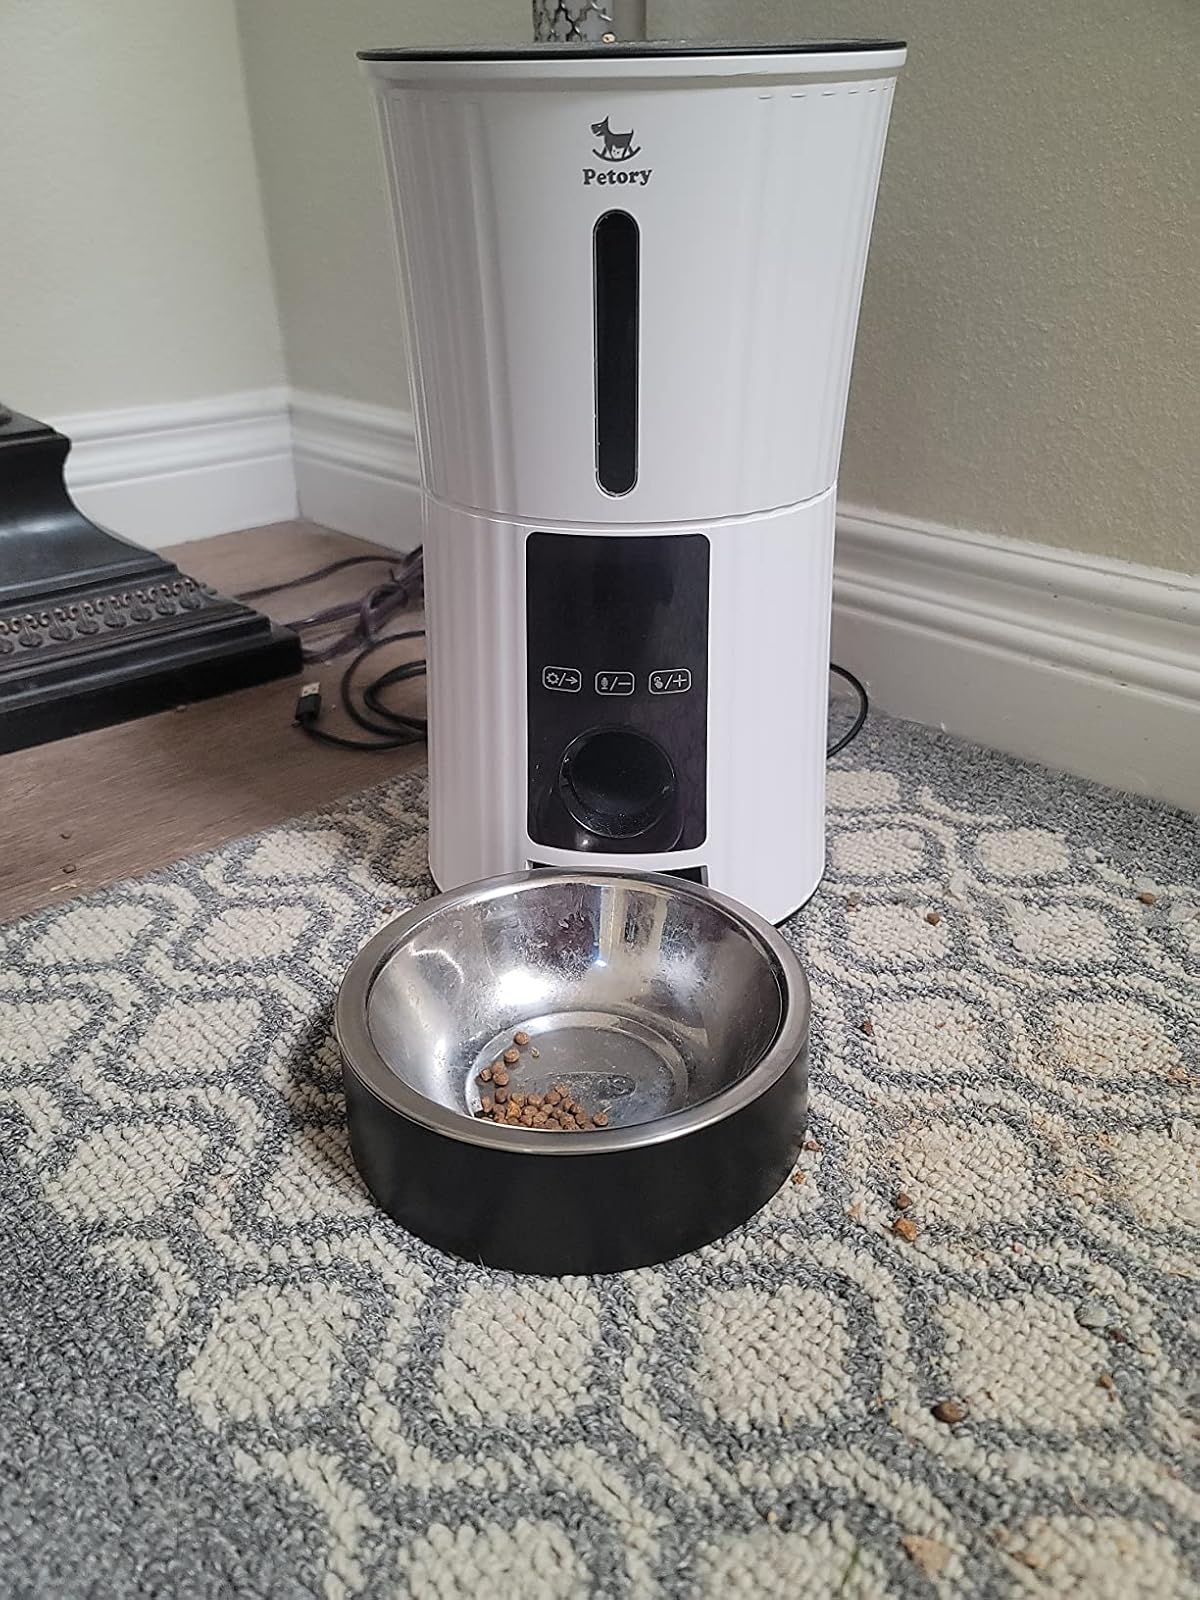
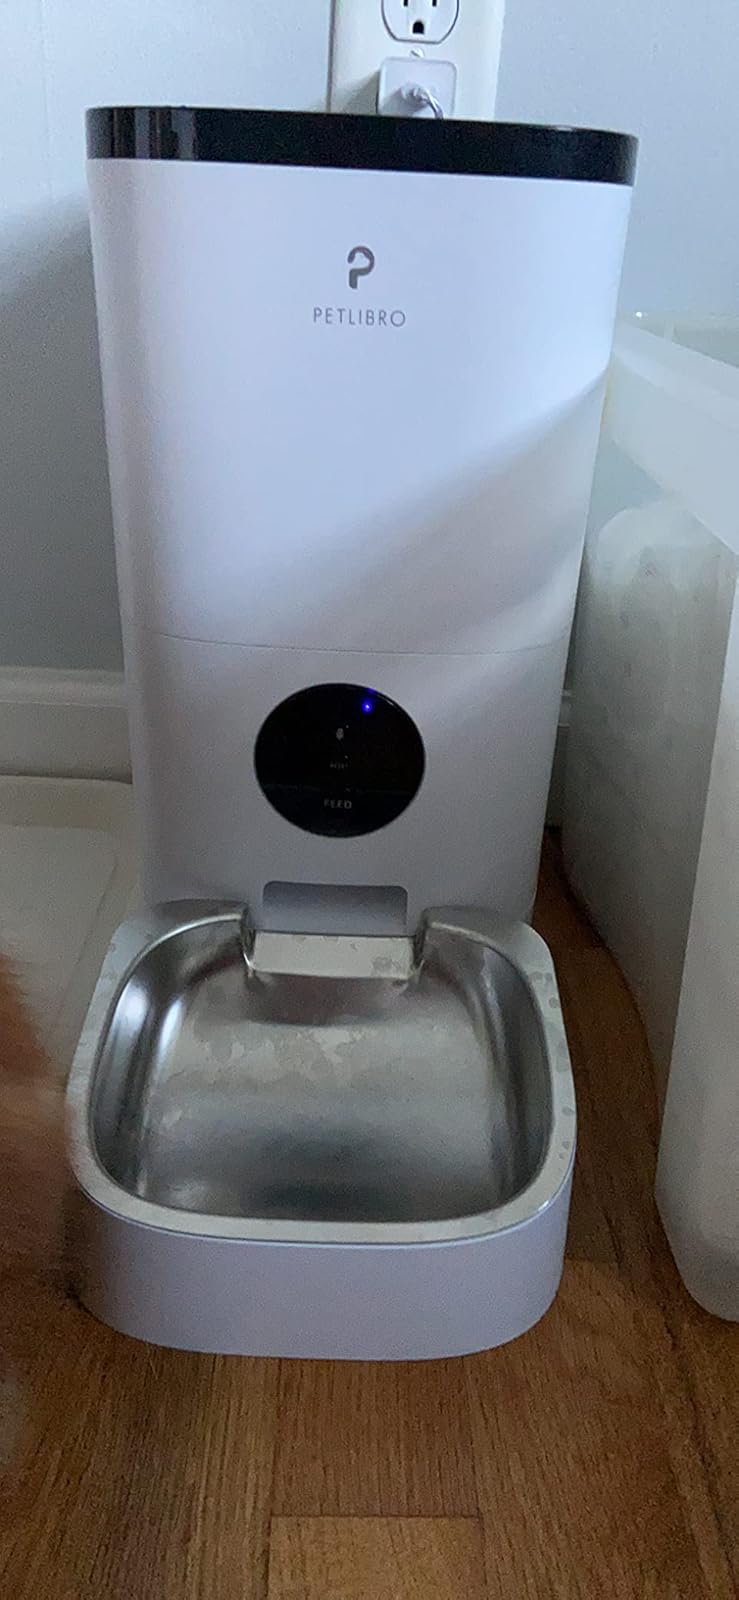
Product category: items_feeder
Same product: no